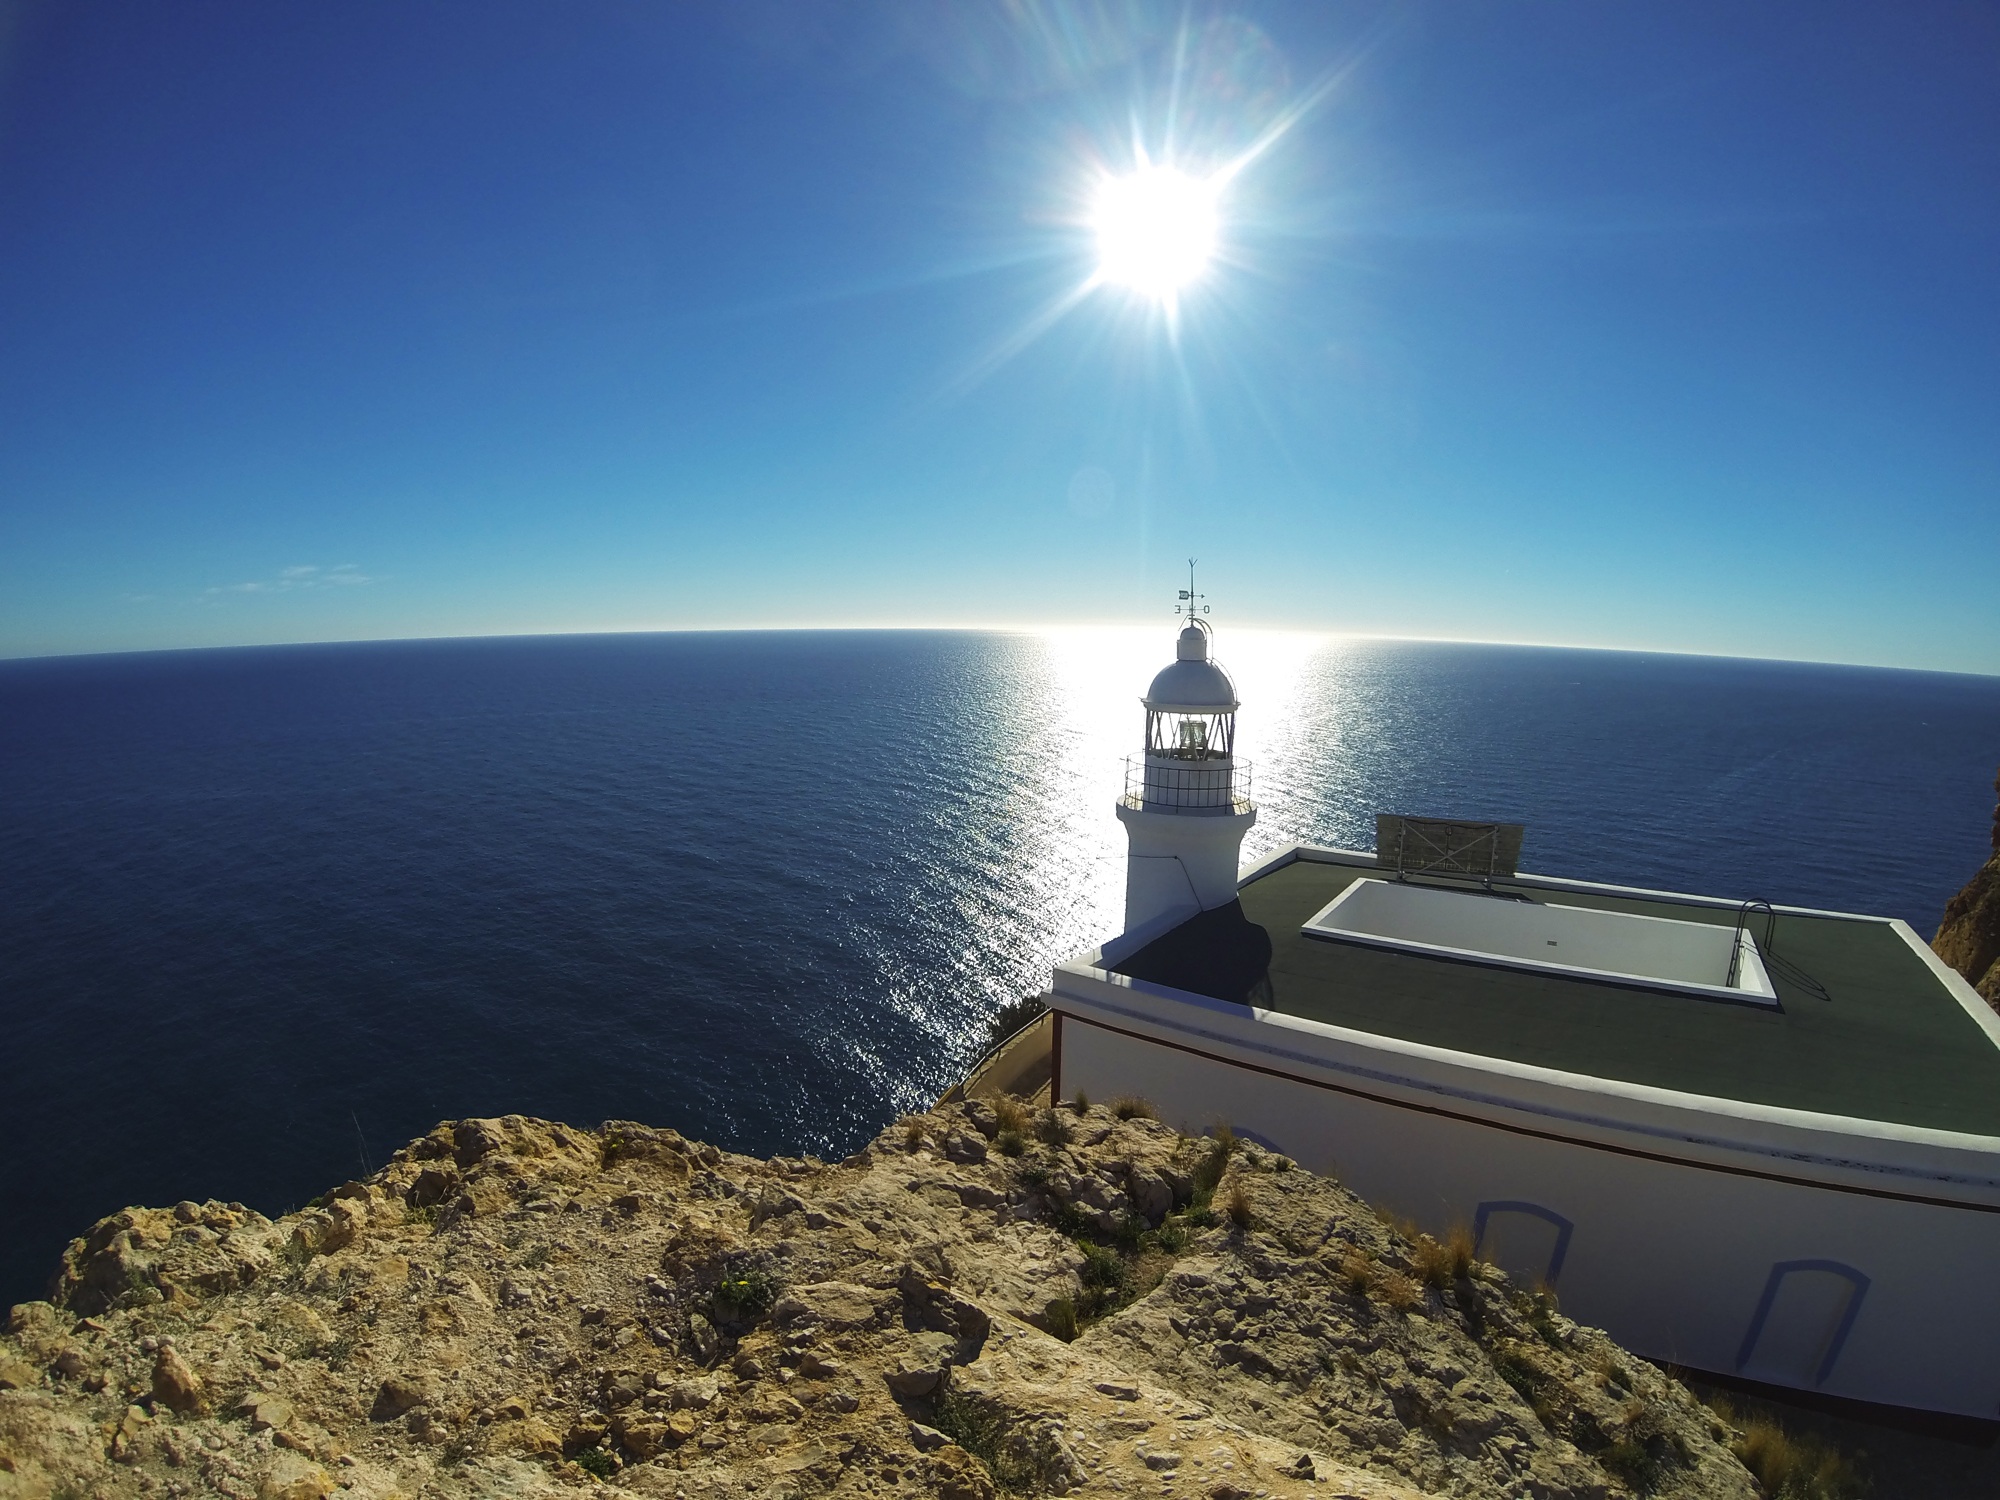
beach, landscape, sea, coast, nature, ocean, horizon, light, lighthouse, sunset, travel, vehicle, tower, bay, navigation, cape